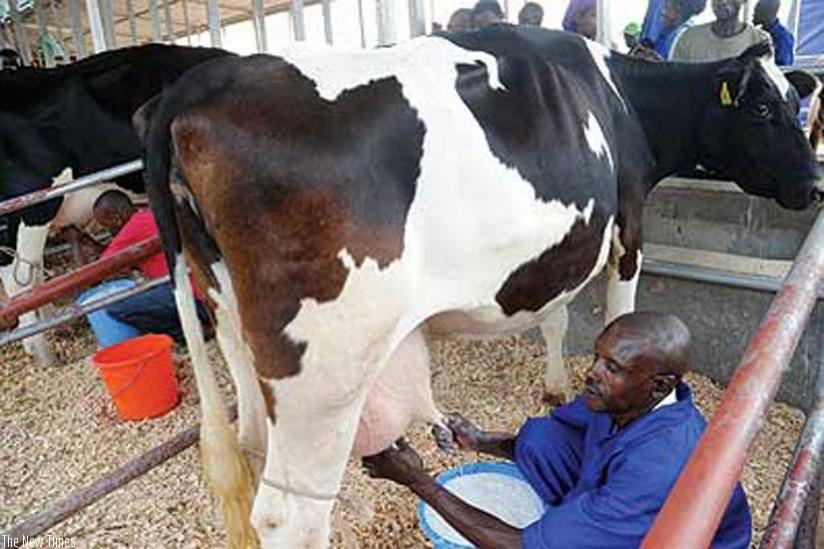
Mwanaume mzee akiwa amevaa mavazi ya buluu akikamua ng'ombe mwenye rangi nyeusi na nyeupe. Ng'ombe huyu amesimama ndani ya boma maalum wa kukamulia. Mwanaume huyo amekaa chini kwenye kiti kidogo akikamua maziwa kwenye ndoo ya buluu.